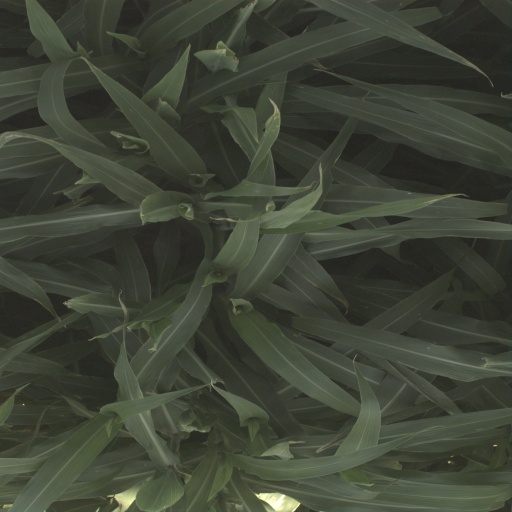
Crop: sorghum